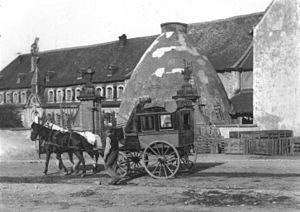
La faïencerie de Niderviller, est l'une des plus anciennes faïenceries de Lorraine, et l'une des trois dernières encore en activité parmi la trentaine de manufactures qui y furent créées au XVIIIᵉ siècle. Elle est aussi la deuxième manufacture en France à avoir fabriqué également de la porcelaine, mais la première à avoir réalisé de la porcelaine marchande. Elle fut créée à Niderviller en 1735. Tirant le meilleur parti de sa situation géographique, proche de l'Allemagne et de ses savoir-faire techniques et influencée par les mouvements artistiques français, la finesse de ses productions la font souvent comparer à la Manufacture de Sèvres.
Niderviller est une commune française située dans le département de la Moselle, en région Grand Est. Elle est notamment célèbre pour sa faïencerie.
Cette page concerne les événements qui se sont produits au dix-huitième siècle en Lorraine.
Cet article recense les monuments historiques de la Moselle, en France.
Un four à bois est un four utilisant, comme combustible, le bois et dans lequel les cendres végétales peuvent également, dans certains cas, être utilisées à des fins de glaçure.